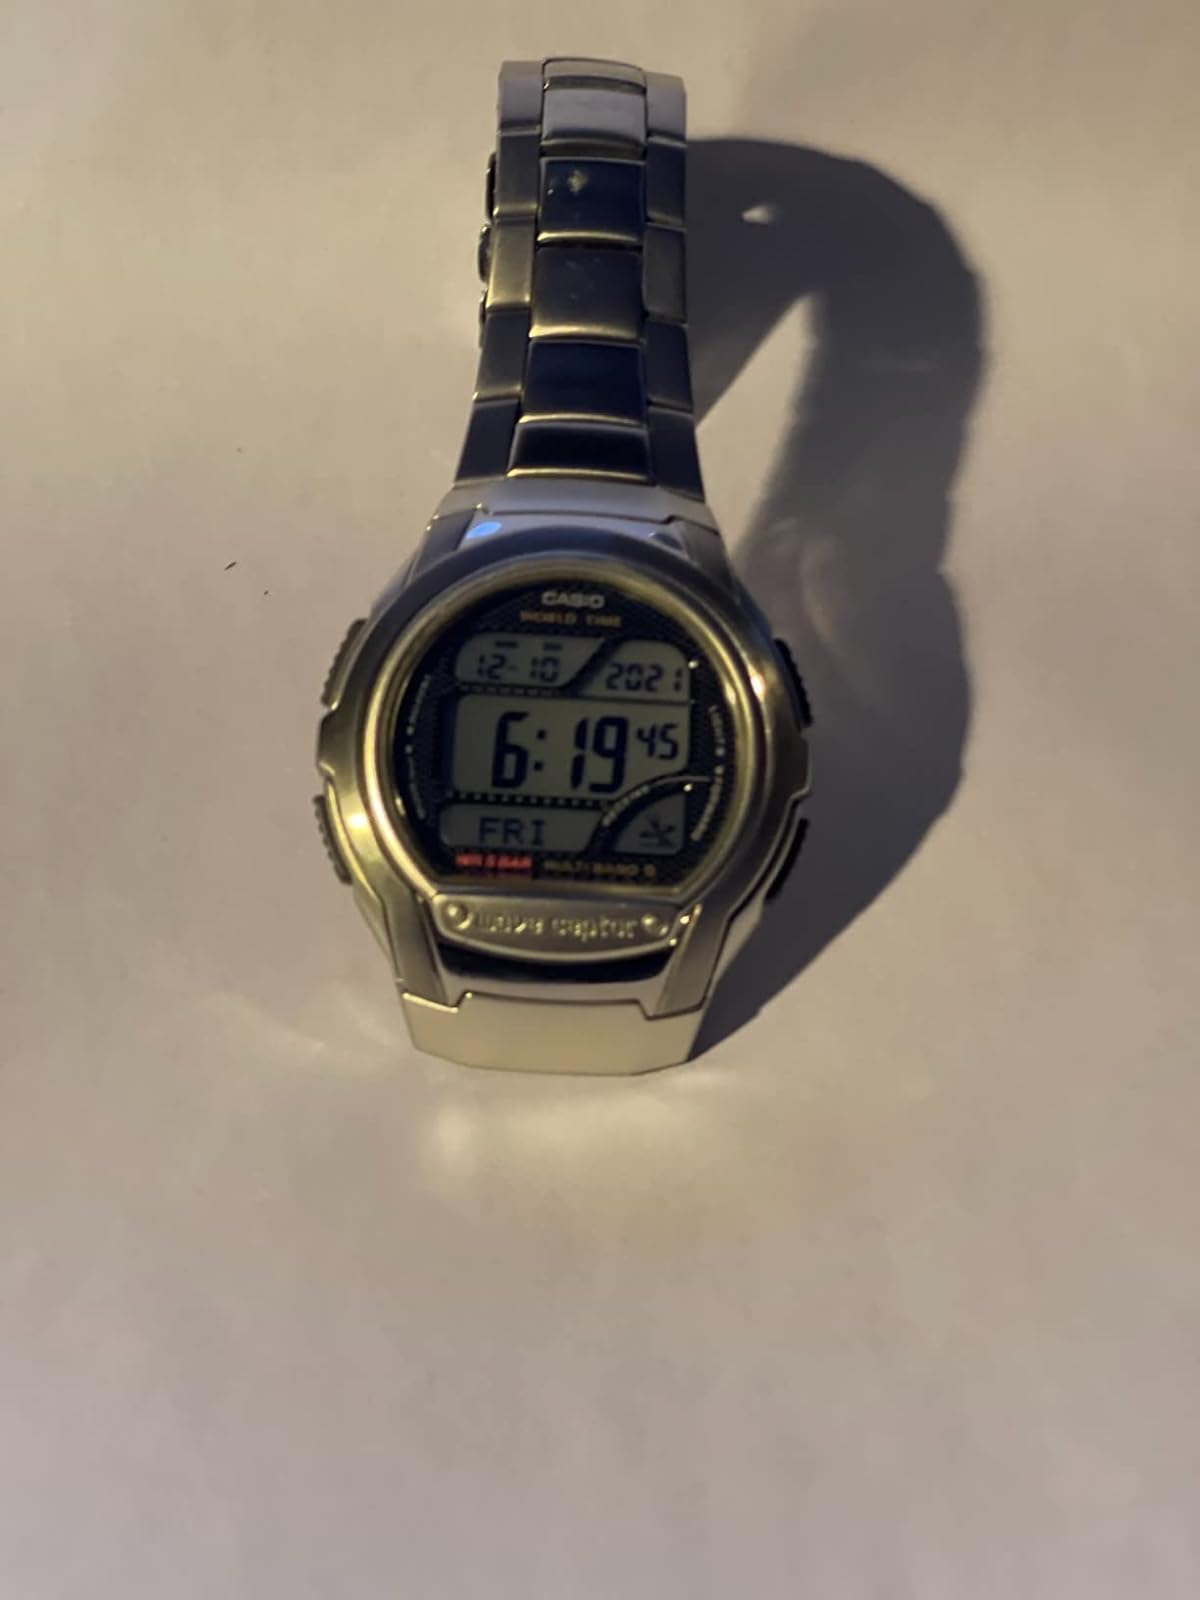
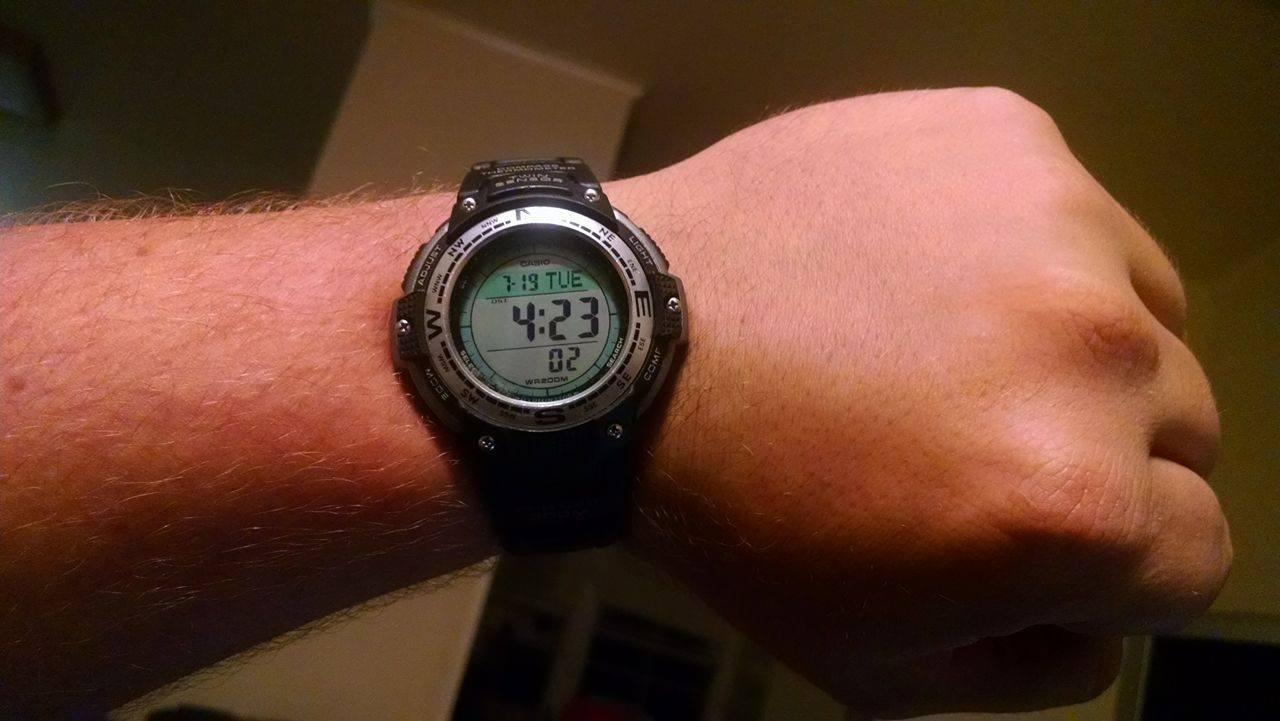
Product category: accessories_watch
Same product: no